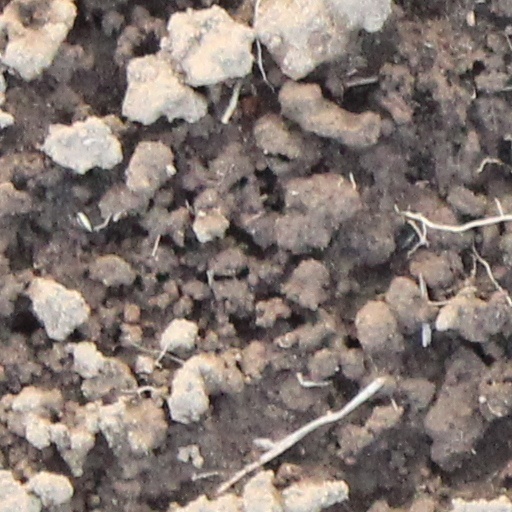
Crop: wheat